Shimoda Kikutaro

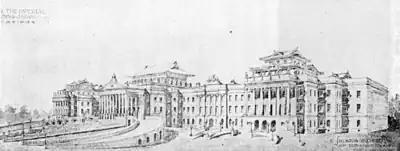
The illustration of Imperial Crown Style that Shimoda Kikutaro presented to the Imperial Diet

Kikutarō Shimoda was born in 1886, was the eldest son of Satake clansman, Junchū Shimoda, in Kakunodate, Akita (now part of Semboku, Akita, Japan. During his third year studies at , he moved to Tokyo to take up language studies at , after which in 1883 he took the entrance exams for the (now part of the University of Tokyo). Out of the 1000 entrance exam participants, Shimoda passed the exams placed 47th out of the top fifty passing entrants.